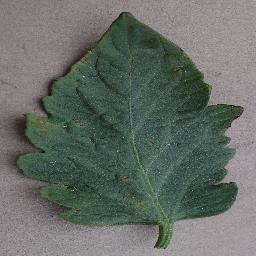
Label: Tomato___Bacterial_spot